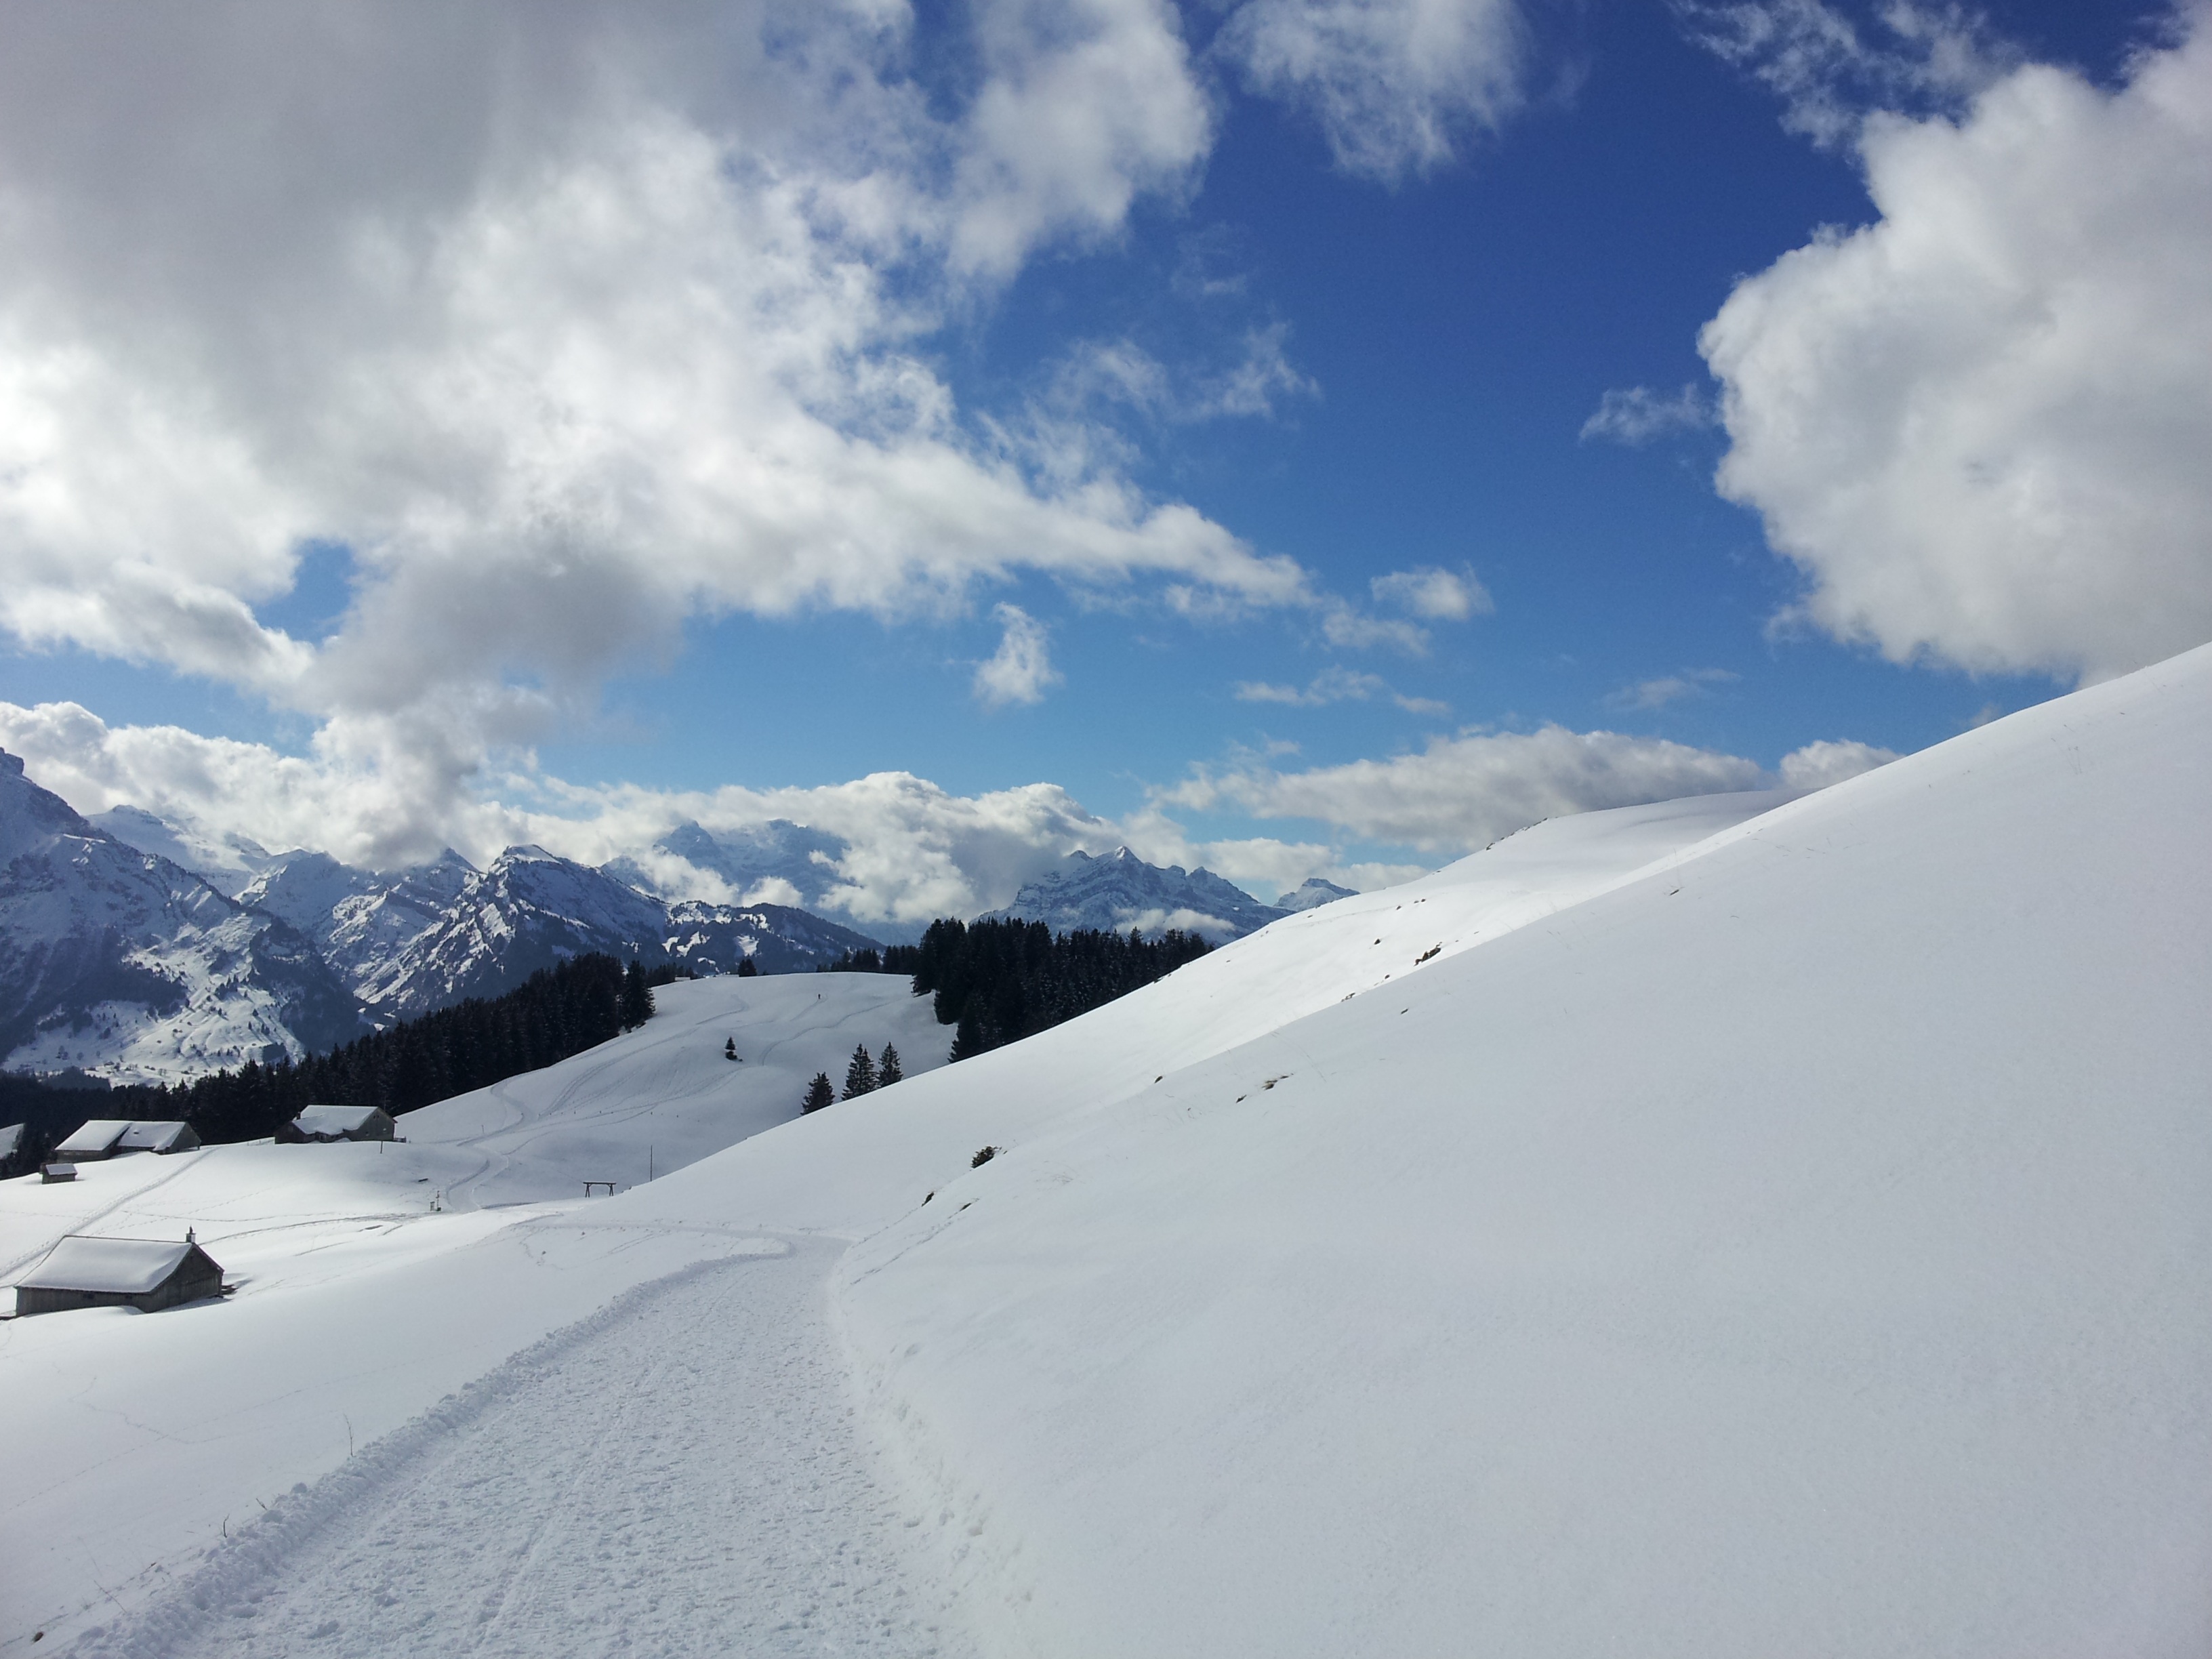
mountain, snow, winter, cloud, sky, mountain range, weather, season, ridge, summit, winter sport, alps, plateau, piste, snow landscape, ski touring, ski mountaineering, white mountain landscape, mountainous landforms, geological phenomenon, snow and blue sky